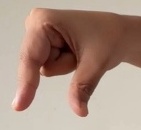
ASL sign: Q